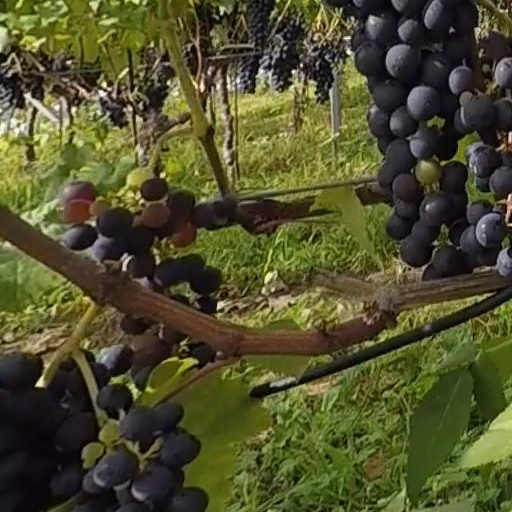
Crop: grape